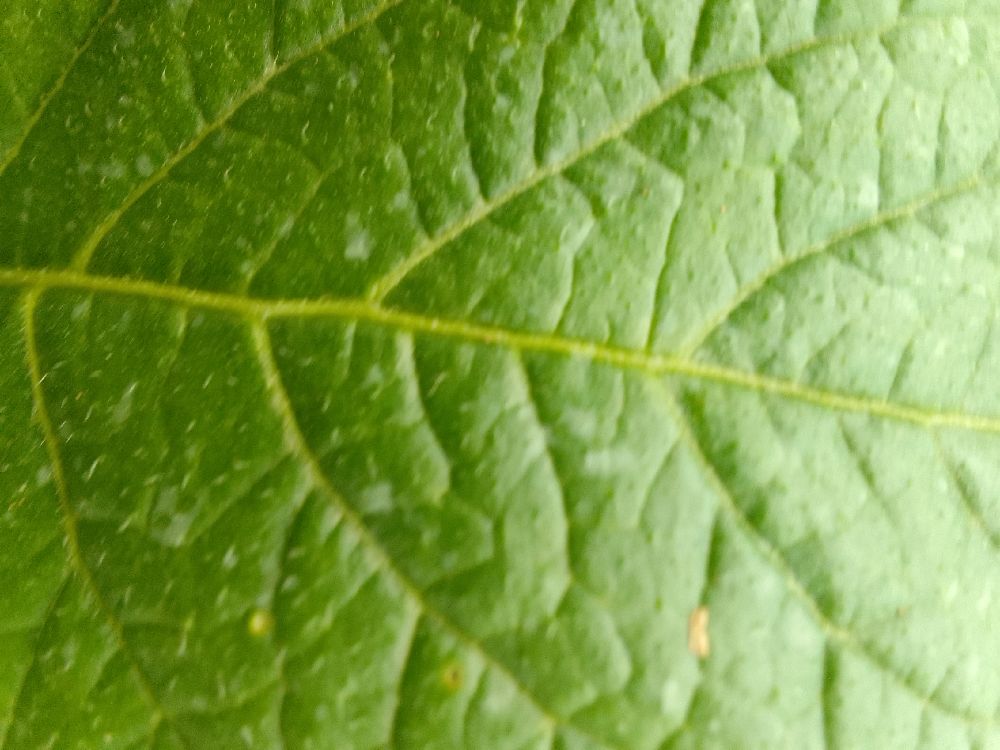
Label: Healthy